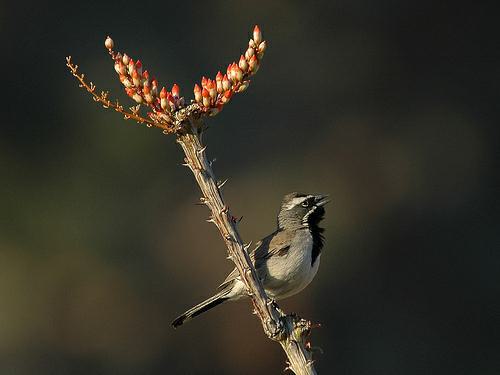
A photo of a black throated sparrow